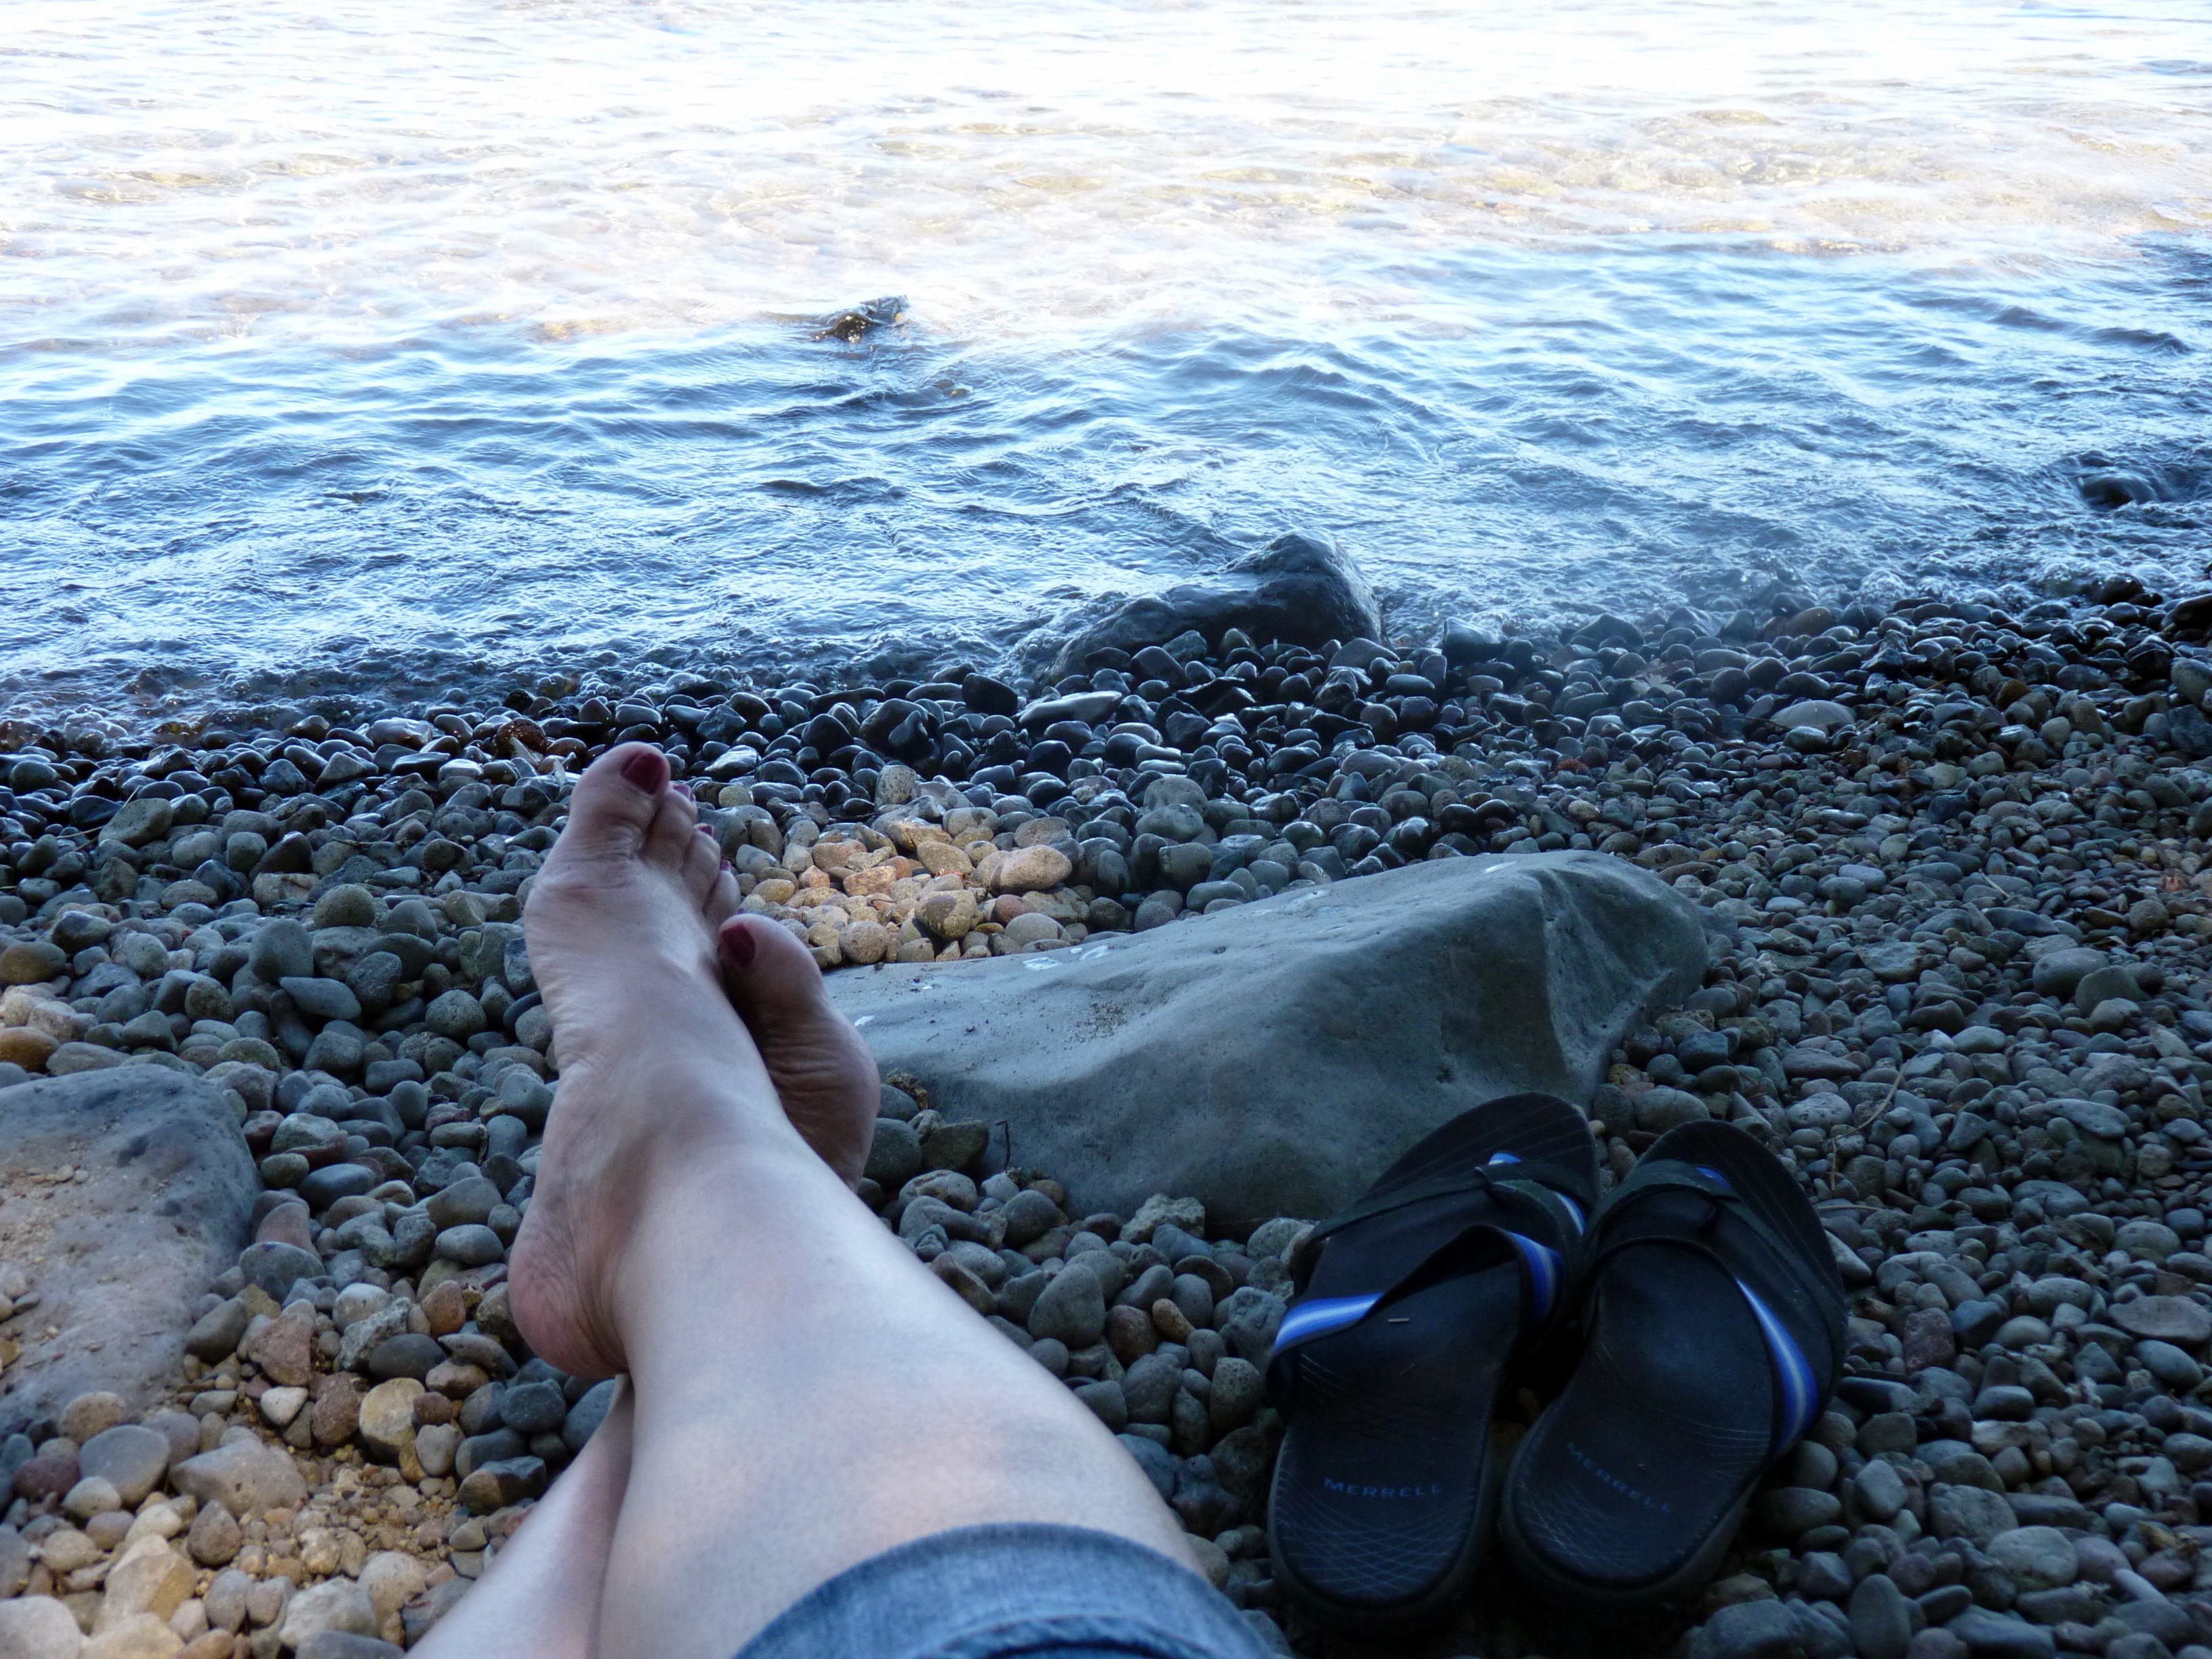
beach, sea, coast, water, sand, rock, ocean, shore, wave, feet, leg, fish, relaxing, barefoot, waves, lake tahoe, beach walk, marine mammal, cooling the feet